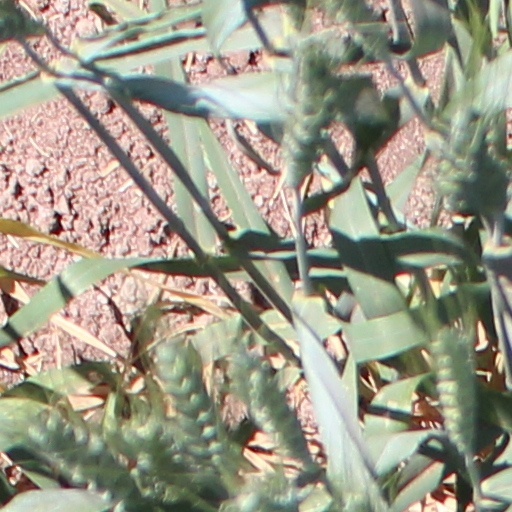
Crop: wheat